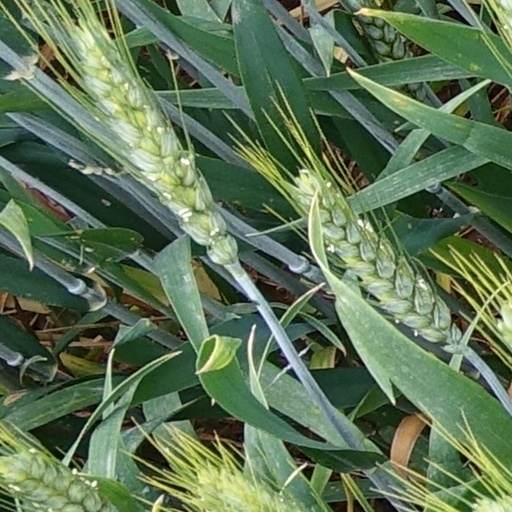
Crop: wheat